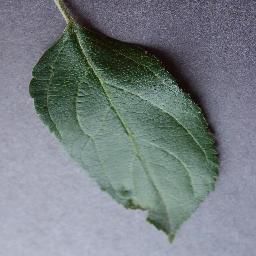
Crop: apple
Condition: healthy